Wilhelm von Montfort

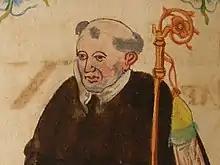
Wilhelm von Montfort (around 1300)

Wilhelm I Count of Montfort (died 11 October 1301) was prince-abbot of Saint Gall from 1281 until 1301.